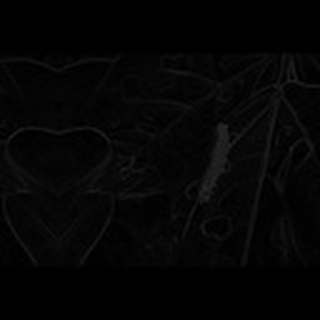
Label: cotton_army_worm